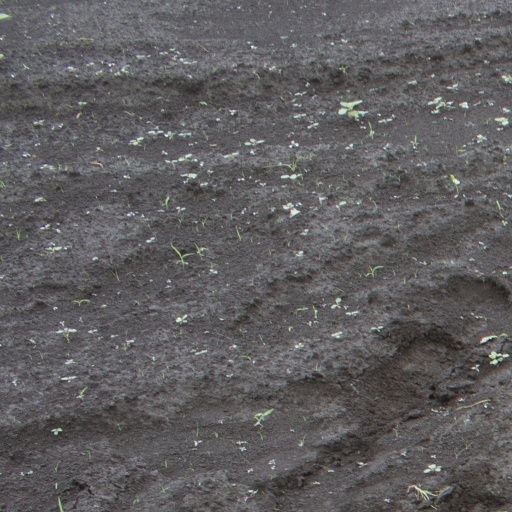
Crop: soybean